Battle of Crécy

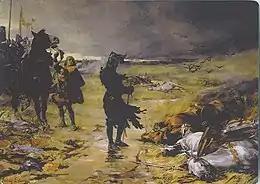
The Black Prince at Crécy

A contemporary described the hand-to-hand combat which ensued as "murderous, without pity, cruel, and very horrible." Men-at-arms who lost their footing, or who were thrown from wounded horses, were trampled underfoot, crushed by falling horses and bodies and suffocated in the mud. After the battle, many French bodies were recovered with no marks on them. Alençon was among those killed. The French attack was beaten off. English infantry moved forward to knife the French wounded, loot the bodies and recover arrows. Some sources say Edward had given orders that, contrary to custom, no prisoners be taken; outnumbered as he was he did not want to lose fighting men to escorting and guarding captives. In any event, there is no record of any prisoners being taken until the next day, after the battle.